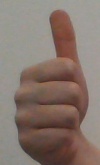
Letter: aleff